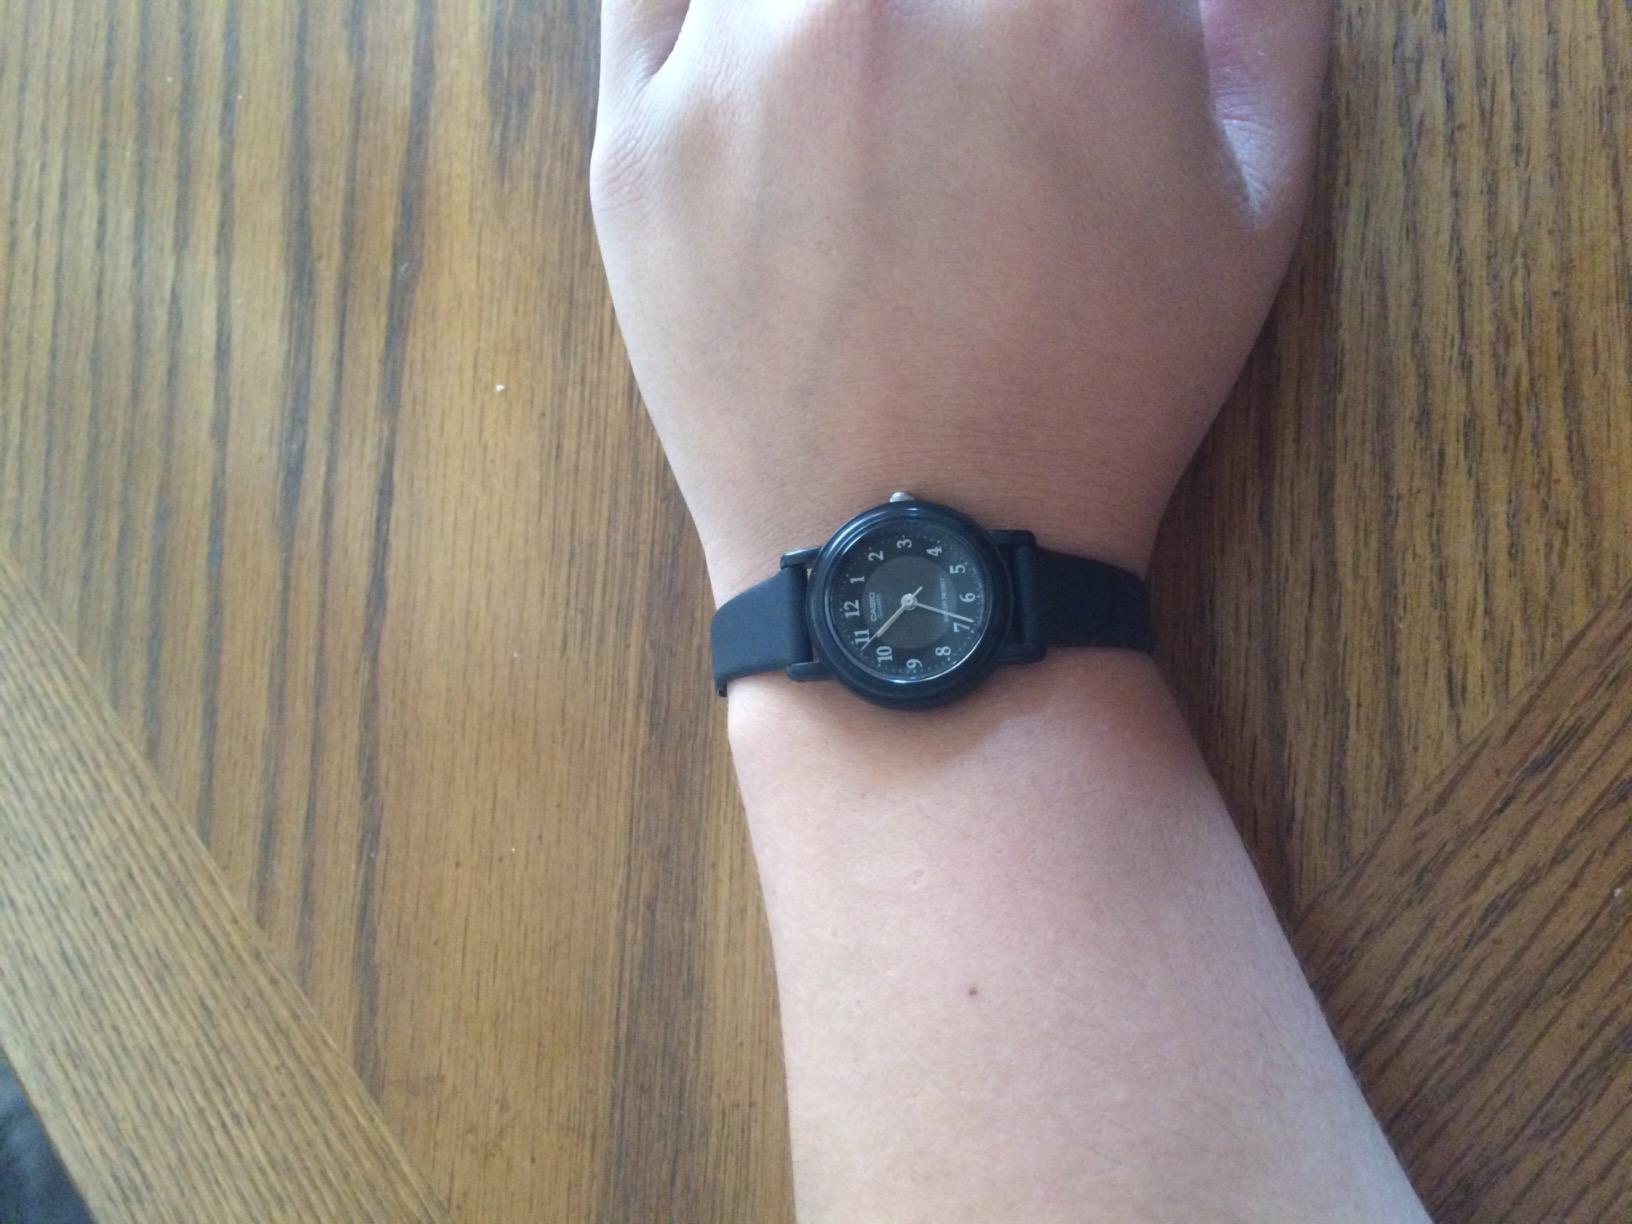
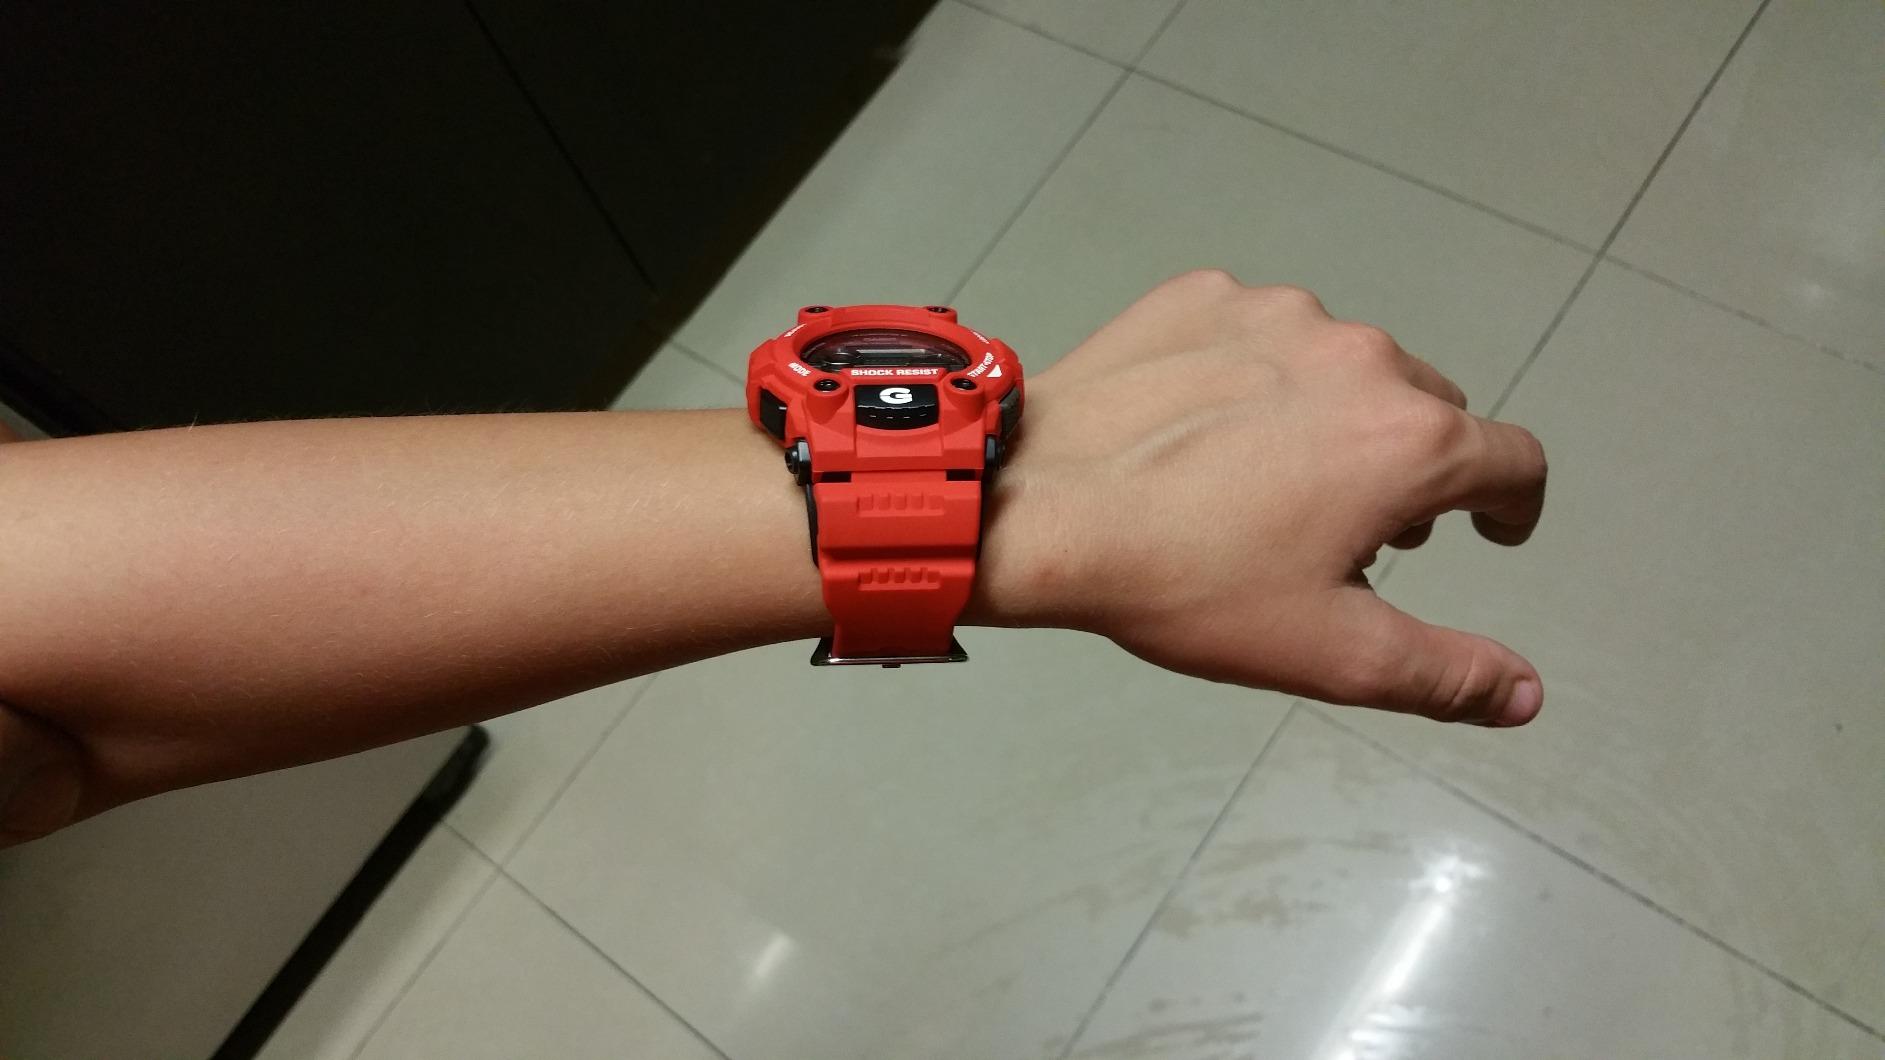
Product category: accessories_watch
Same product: no